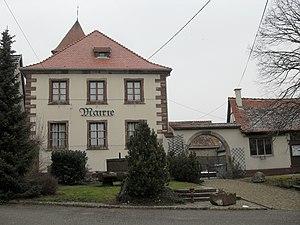
La mairie de Jetterswiller
Jetterswiller est une commune française située dans le département du Bas-Rhin, en région Grand Est.